Mustafa Çelebi

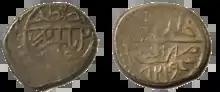
"Akçe" minted in the name of Mustafa Çelebi. On the obverse: "Mustafa son of Bayezid Khan". On the reverse: "[May God] perpetuate his reign. Struck [in] Edirne, 8224 [sic]"

His silver coins struck in Edirne dating 824 AH (1421 AD), and the copper coins minted in Serres have survived to this day.